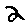
Label: 2